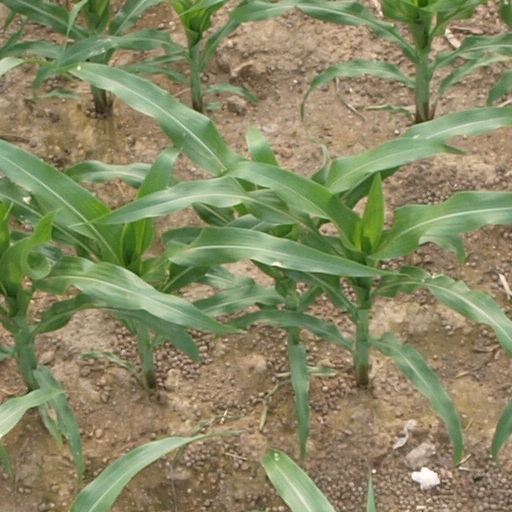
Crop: maize; corn